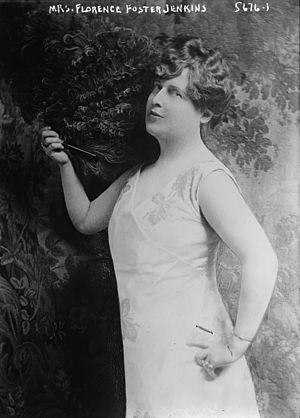
Florence Foster Jenkins, née le 19 juillet 1868 à Wilkes-Barre et morte le 26 novembre 1944 à New York, est une chanteuse soprano américaine.